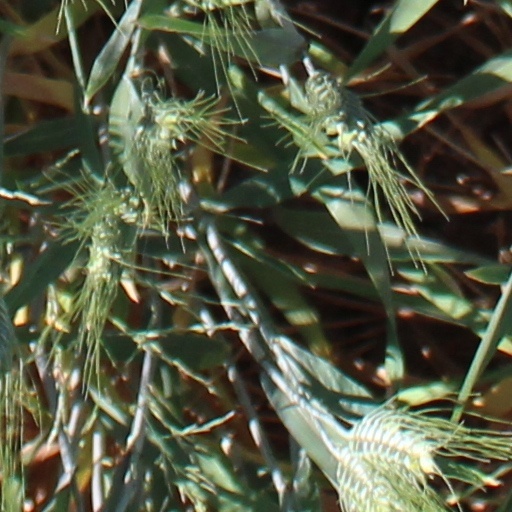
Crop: wheat